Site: brandenburg
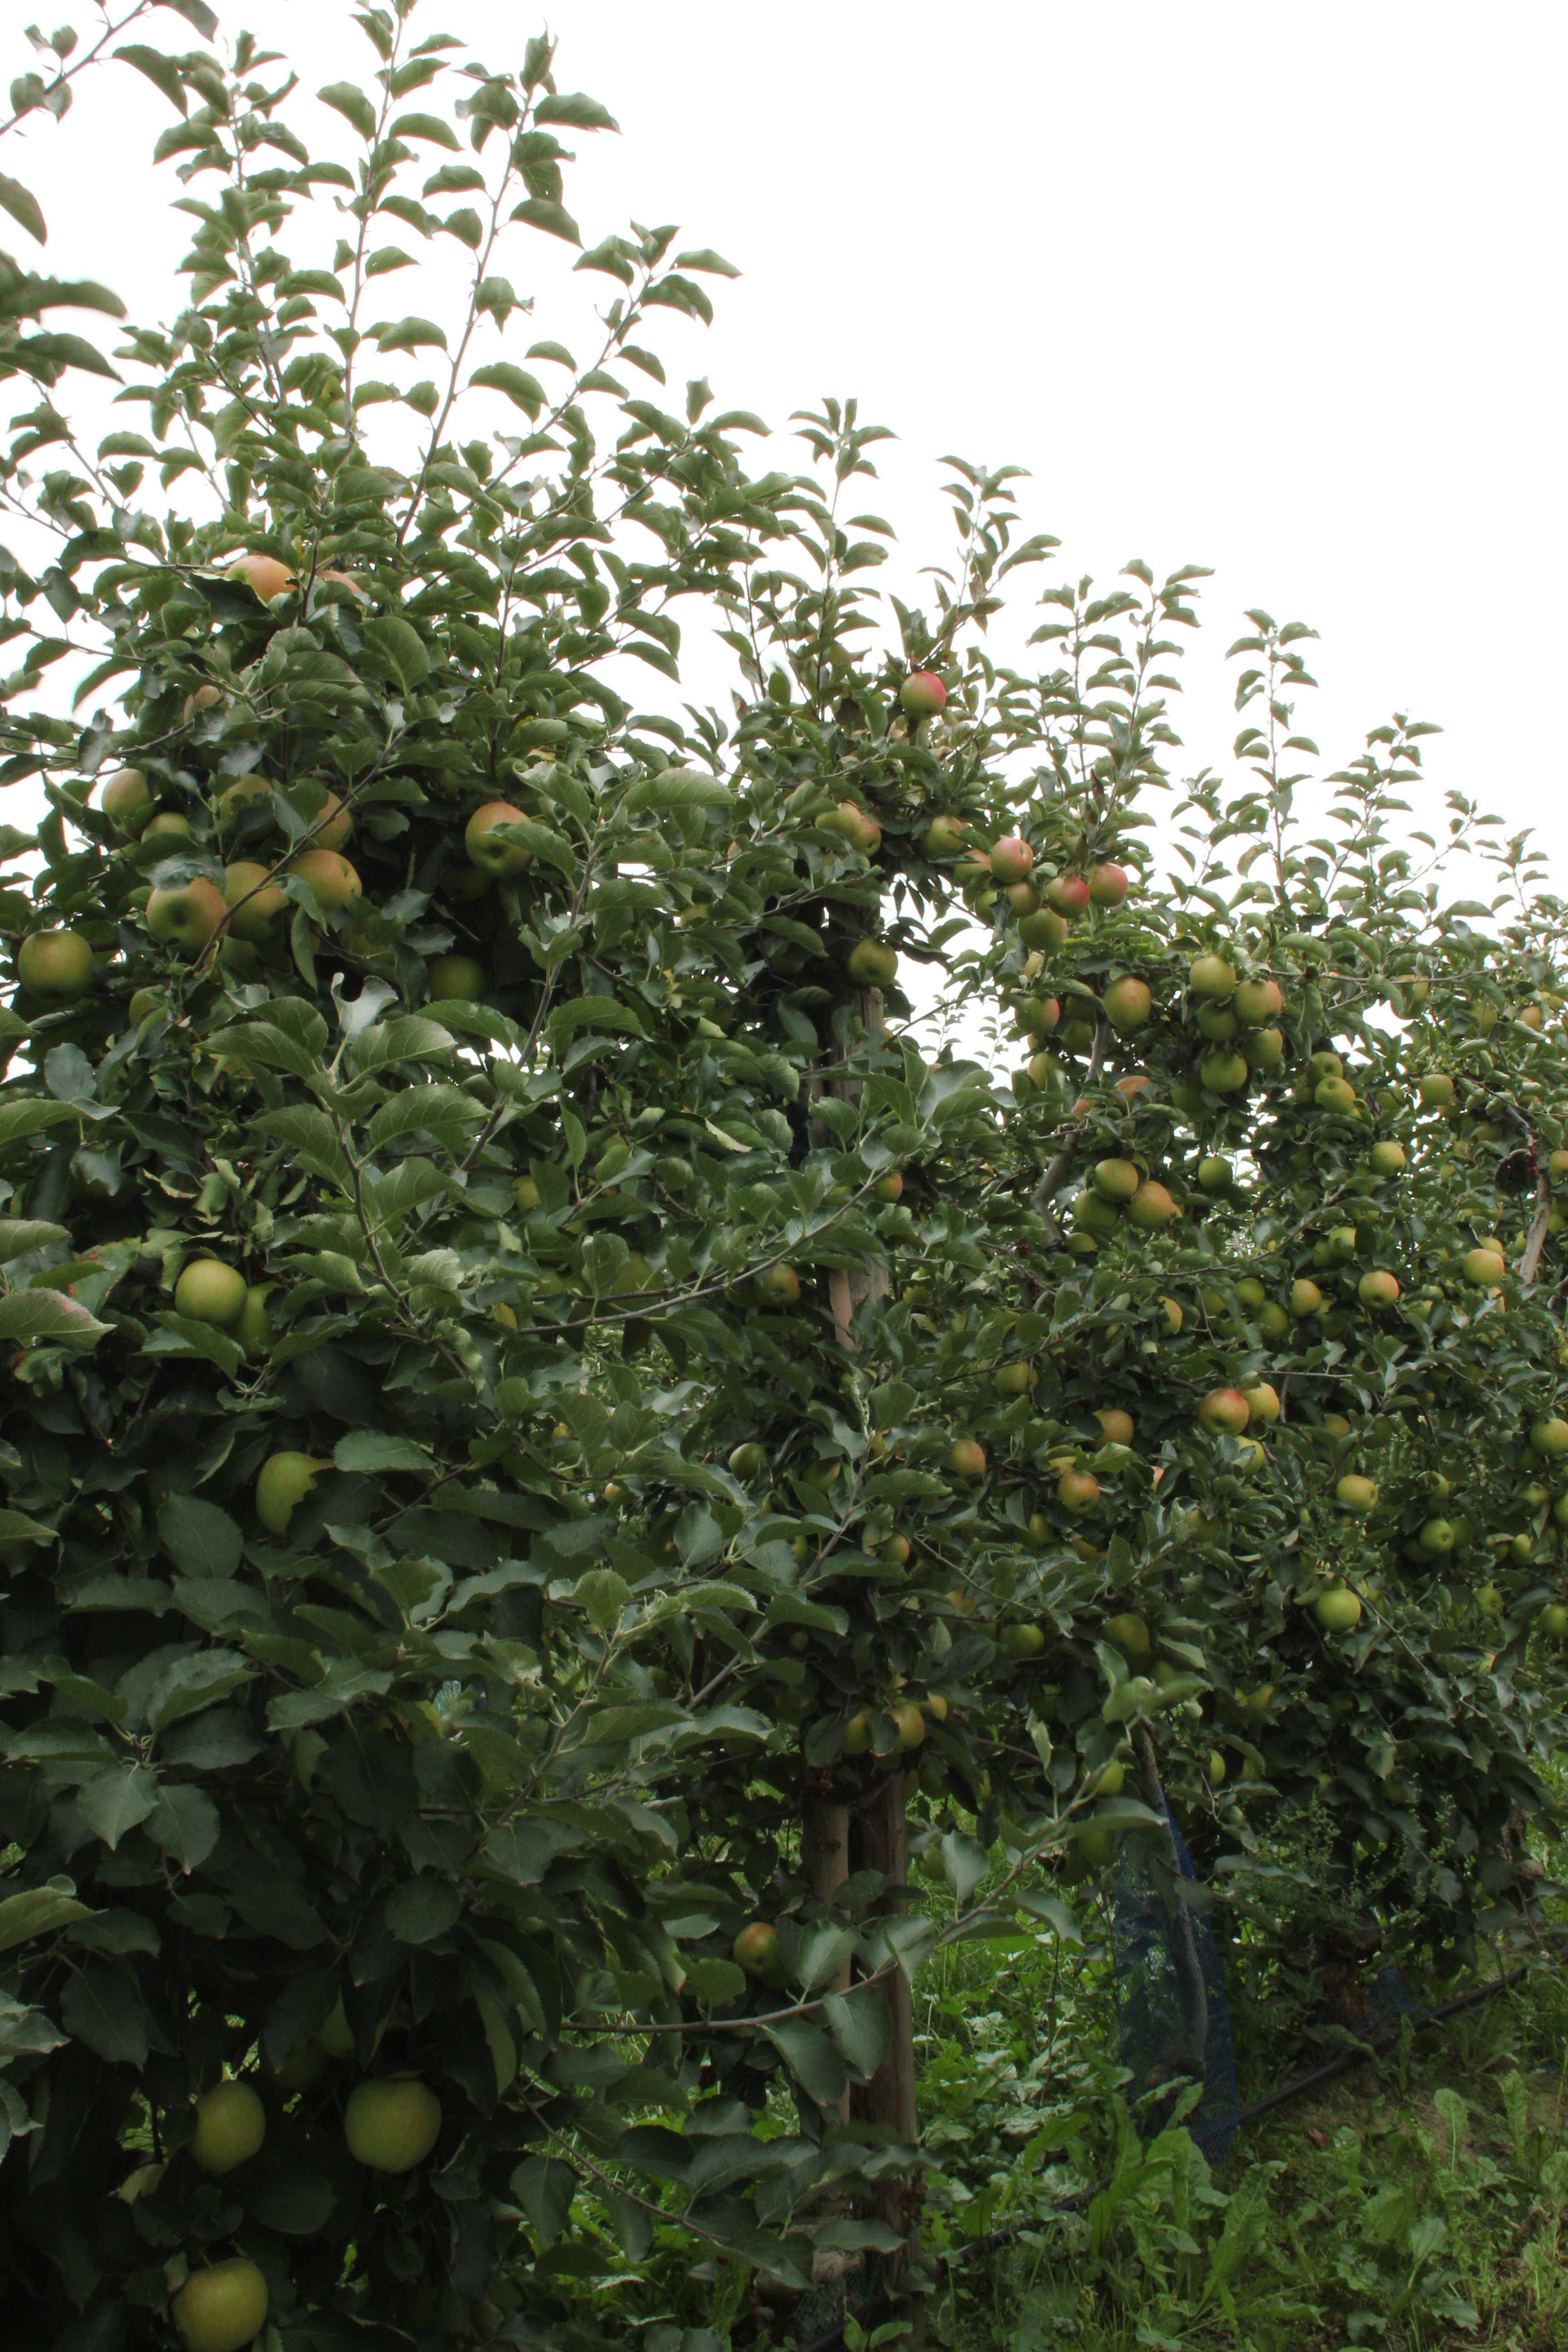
Growth stage (BBCH 87): Maturity of fruit and seed